ChaalBaaz

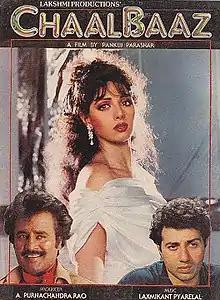
Promotional Poster

ChaalBaaz is a 1989 Indian Hindi-language slapstick film directed by Pankaj Parashar and written by Rajesh Mazumdar and Kamlesh Pandey. It stars Sridevi in dual roles, with Sunny Deol and Rajinikanth. The film revolves around identical twin sisters Anju and Manju, who get separated at birth. Anju lives with her malicious uncle who plans to seize her property and traumatizes her by beating. On the other hand, Manju grows up amidst a slum environment and is a tomboy.